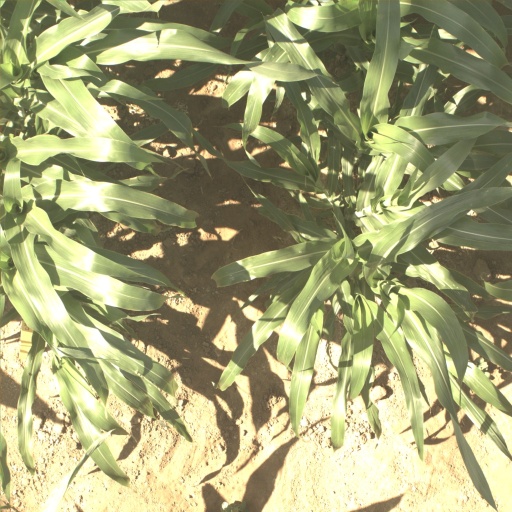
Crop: sorghum